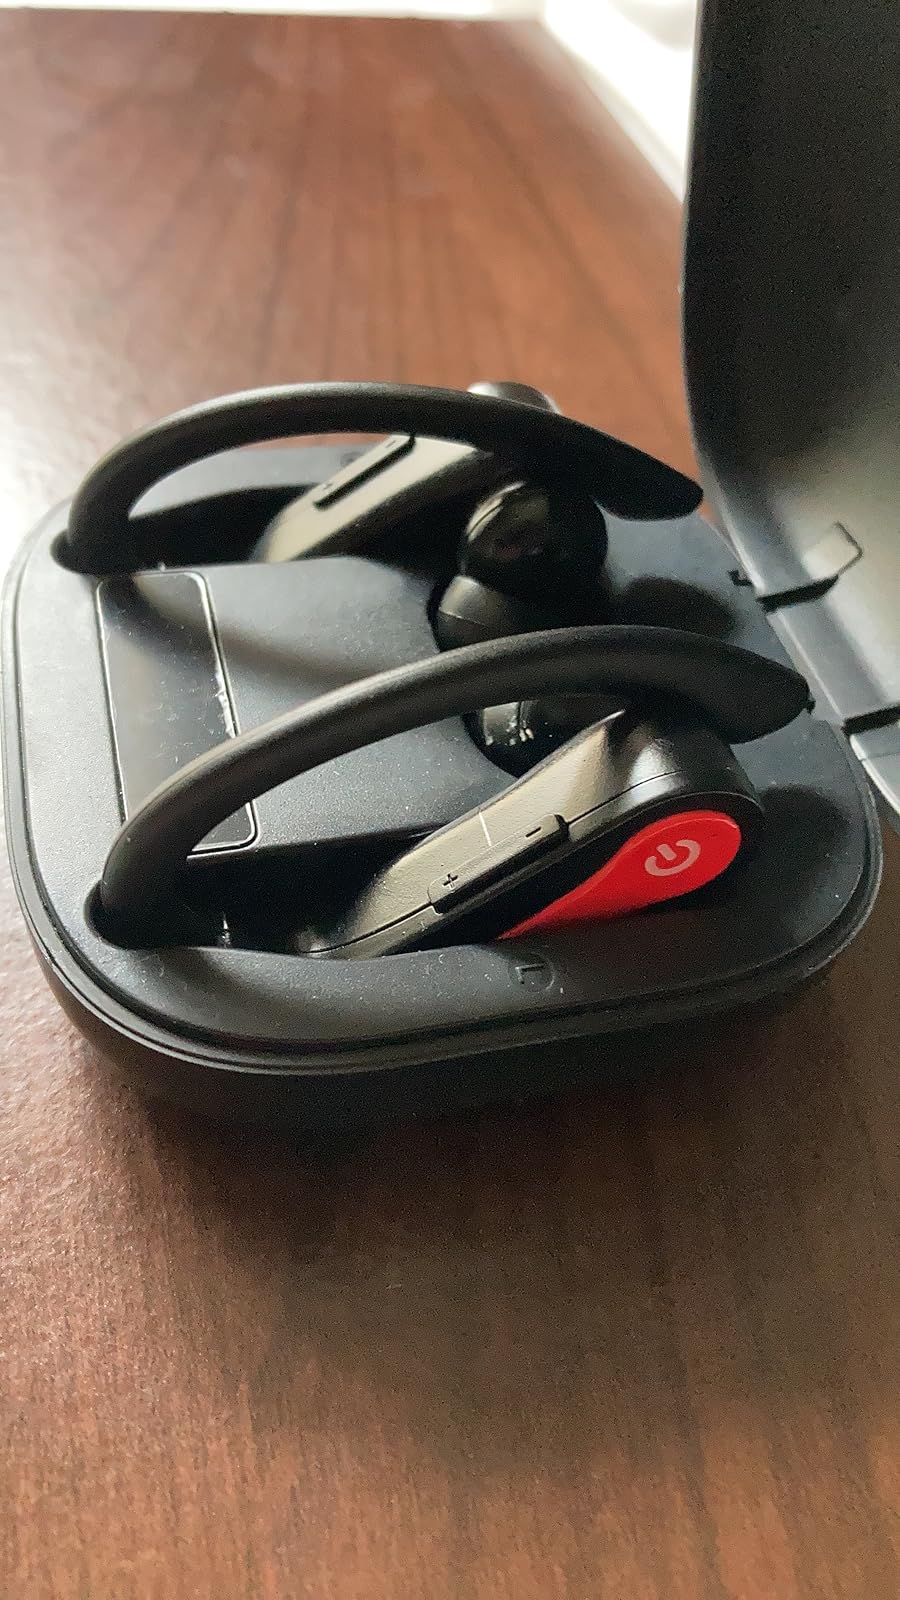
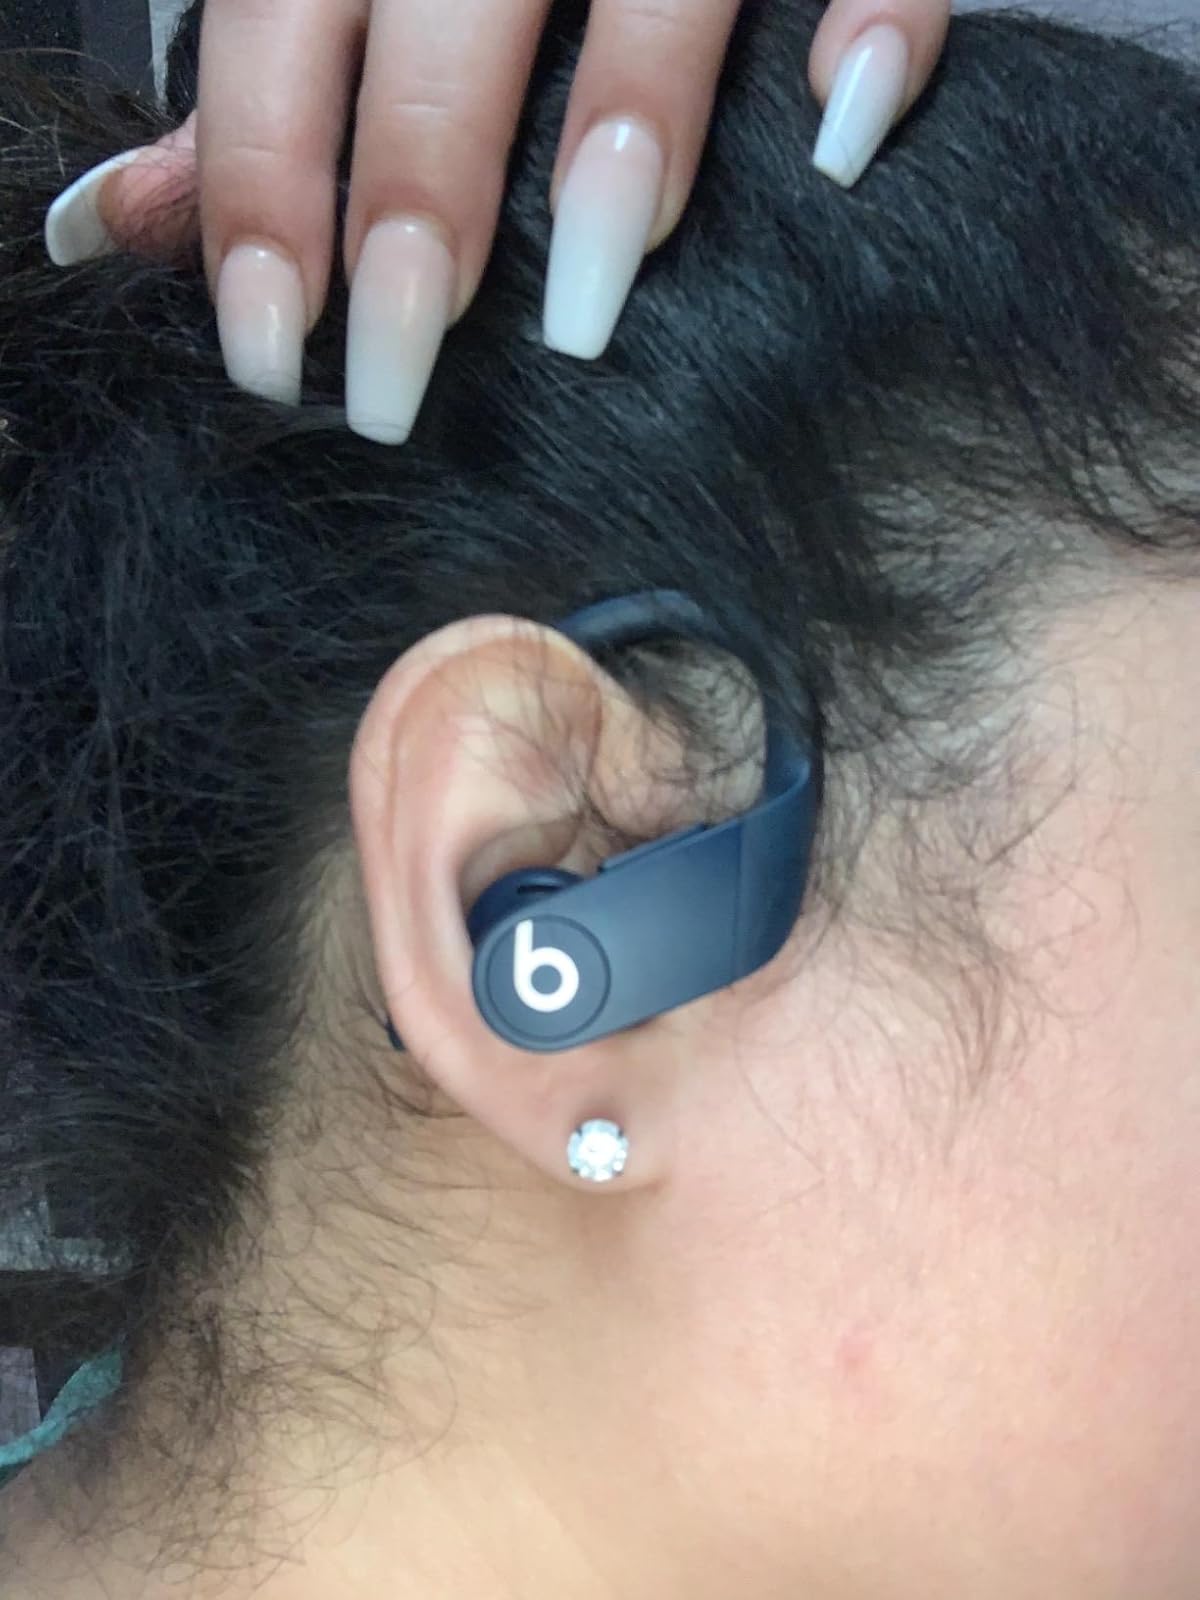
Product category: earbuds
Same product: no